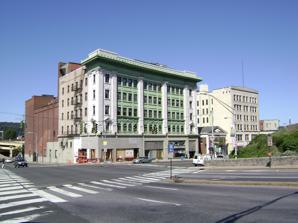
Building: Proctor's Theater (Yonkers, New York)
Country: United States of America
Year built: 1914
United States historic place Proctor's Theater U.S. National Register of Historic Places Proctor's RKO Theater as seen from Nepperhan Avenue Show map of New York Show map of the United States Interactive map showing the location for Proctor’s Theatre Yonkers Location 53 S. Broadway, Yonkers, New York Coordinates 40°55′55.6″N 73°53′58.0″W / 40.932111°N 73.899444°W / 40.932111; -73.899444 Area less than one acre Built 1914 Architect William E. Lehman Architectural style Classical Revival NRHP reference No. 08001083 Added to NRHP November 21, 2008 Proctor's Theater , also known as Proctor's Palace and RKO Proctor's , is a historic movie theater located at Yonkers , Westchester County, New York . It was built 1914-1916 and operated initially as a vaudeville house. William E. Lehman was the theater's architect. It became part of the RKO Pictures circuit in 1929 and closed as a movie theater in 1973. It was subsequently converted to retail and office use. It was added to the National Register of Historic Places in 2008. References